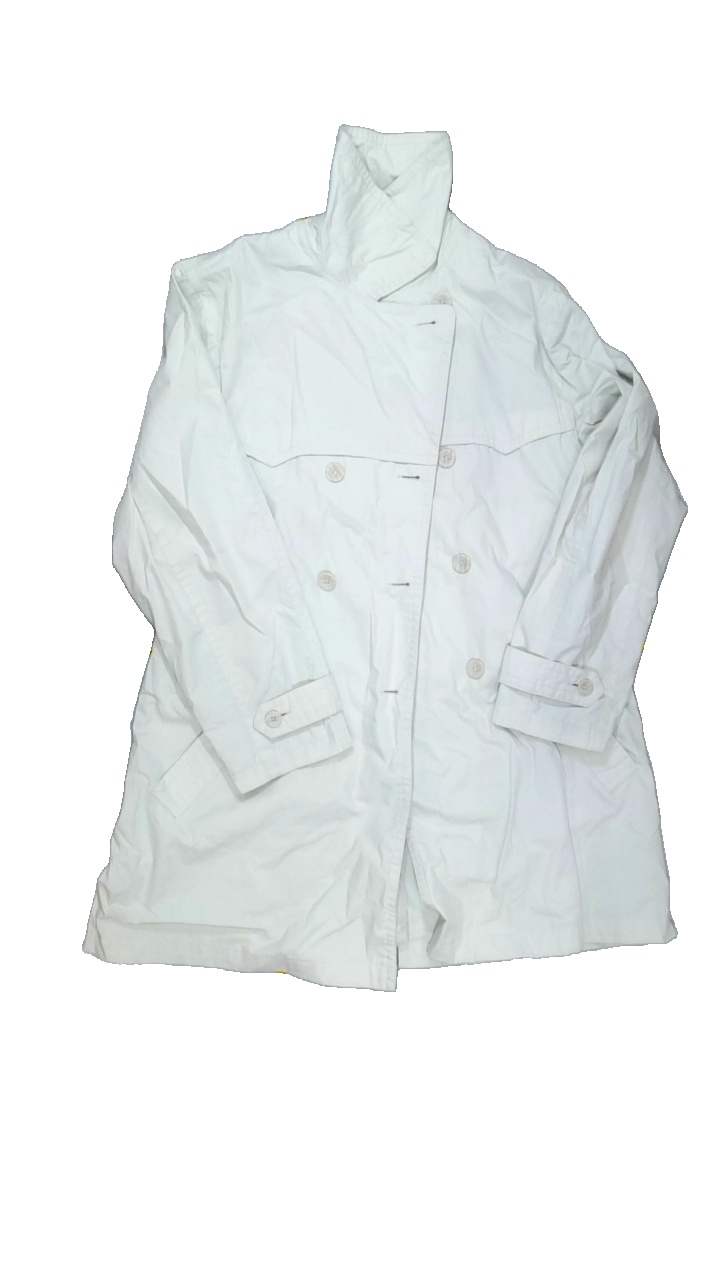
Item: Jacket (Ladies)
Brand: Lindex
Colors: Beige
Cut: Loose, Long, V-collar
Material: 65% Polyester, 35% cotton
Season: Spring
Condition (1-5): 4
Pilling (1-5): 5
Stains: Minor
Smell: Minor
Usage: Export
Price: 100-150